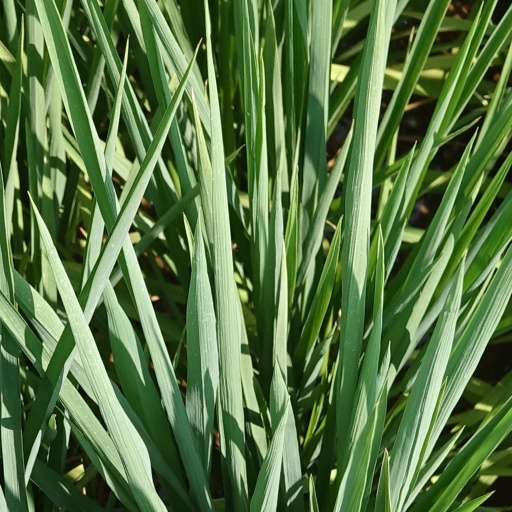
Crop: rice